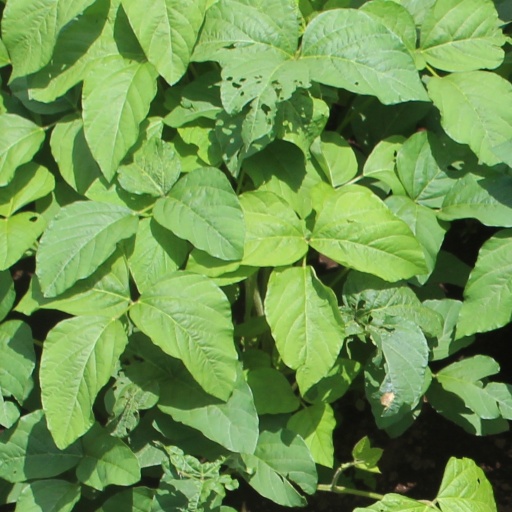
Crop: soybean